Enoch

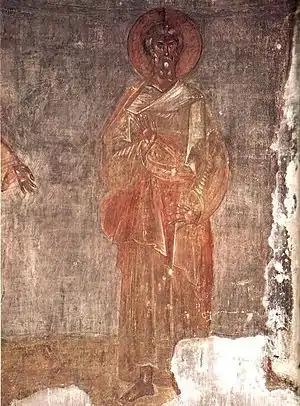
Patriarch Enoch, a fresco by Theophanes the Greek, 14th century.

The introductory phrase "Enoch, the Seventh from Adam" is also found in 1 Enoch (1 En. 60:8), though not in the Old Testament. In the New Testament this Enoch prophesies "to" ungodly men, that God shall come with His holy ones to judge and convict them.